Panjab University

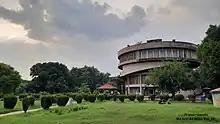
Student Centre, Panjab University, Chandigarh

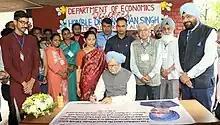
Dr Manmohan Singh, an alumnus of Economics Department, Panjab University at his alma mater to deliver a guest lecture click by : Vikash Kinha

There are eighteen hostels on the campus including eight hostels for men and eleven women hostels including a Working Women Hostel. A Sports Hostel has been built for visiting sports teams. Two more hostels are under construction, one each for boys and girls. There is one International hostel also. All the NRI/Foreign national girls students are accommodated there.